List of international goals scored by Imre Schlosser

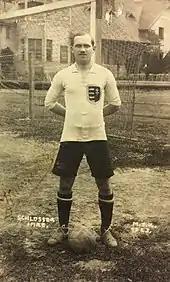
Schlosser in 1923

Imre Schlosser was a footballer who represented the Hungary national football team as a striker between 1906 and 1921, and again in 1926 and 1927. He scored his first international goal on 4 November 1906, aged 17 years and 24 days, in a 3–1 win over Austria. From there, he become both his country's and Europe's all-time top scorer in international football, scoring 59 goals in 68 times for Hungary (the team won 70% of the games in which they fielded Schlosser), resulting in a ratio of 0.87 goals per match. He held that position for 40 years, until being overtaken by Ferenc Puskás (84) and Sándor Kocsis (75) in the 50s, both members of the nation's Golden Team.